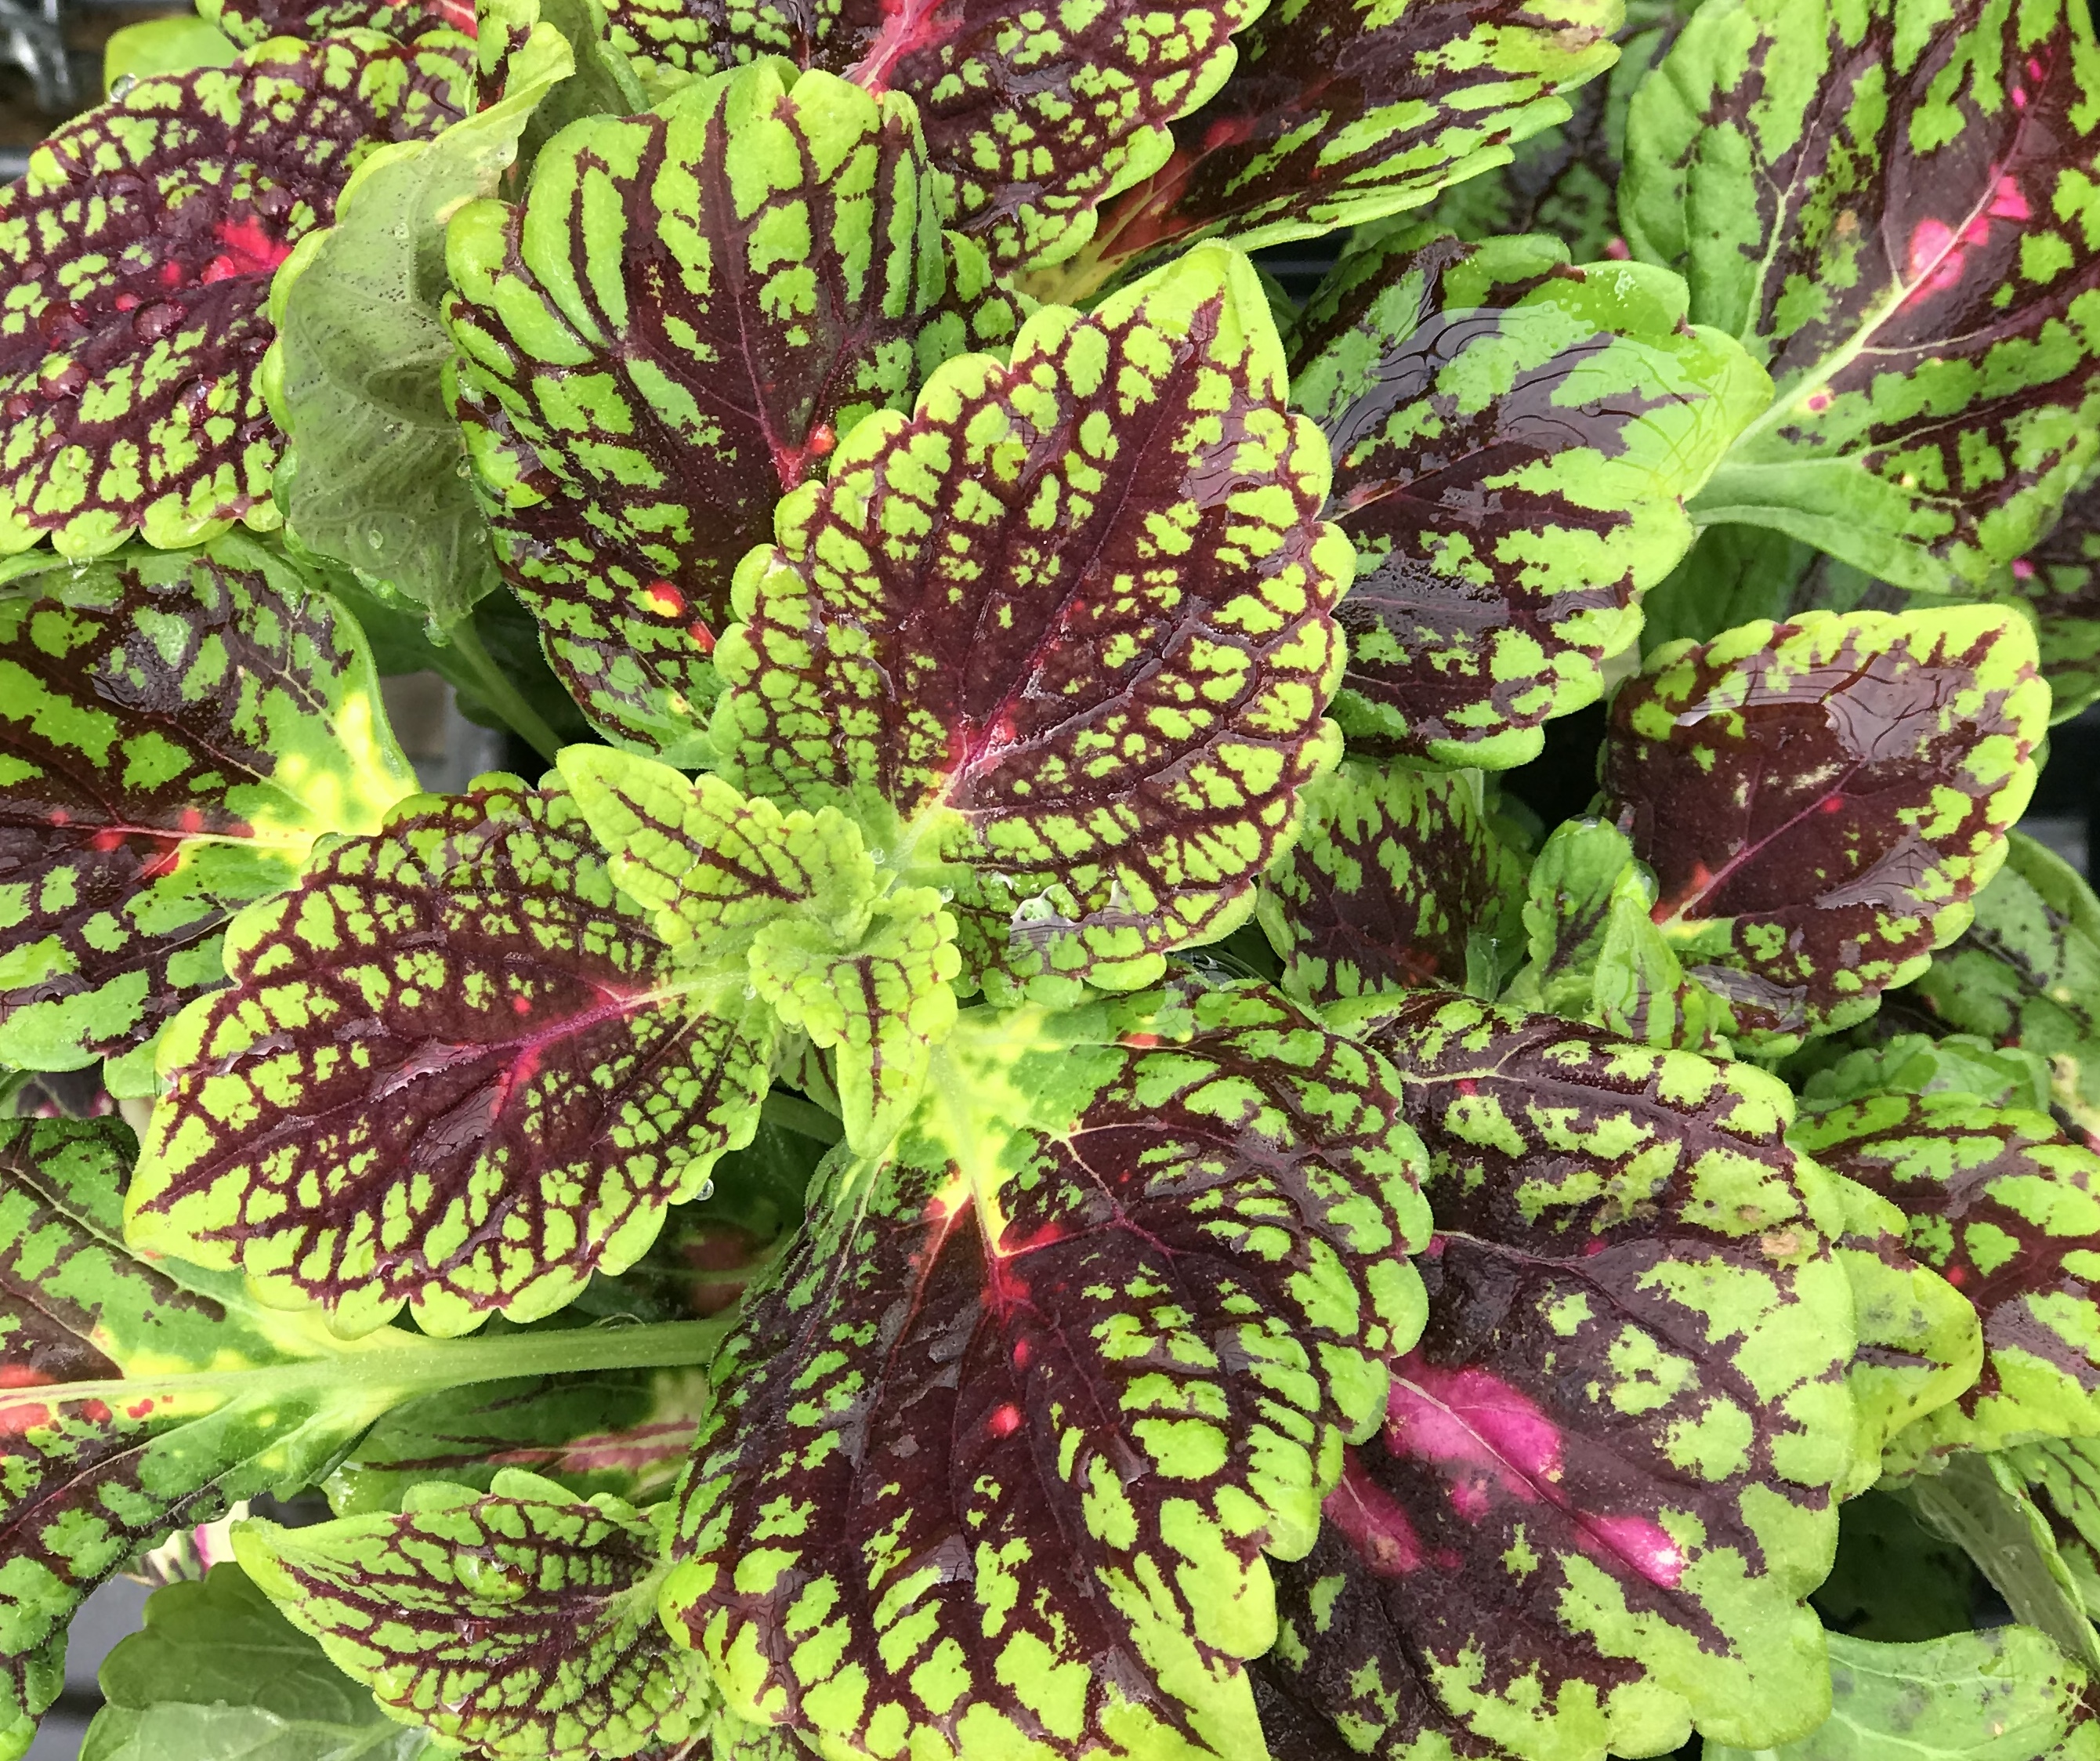
coleus, flower, plant, leaf, flowering plant, terrestrial plant, botany, perilla frutescens, perilla, arrowroot family